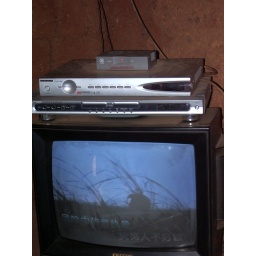
A window to the world powered by water